Kōshō (crater)

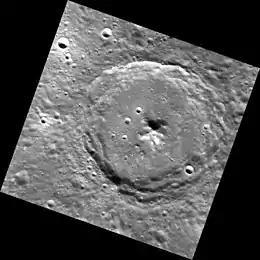
MESSENGER WAC image centered on Kōshō

Kōshō is a crater on Mercury. Its name was adopted by the International Astronomical Union in 1985. Kōshō is named for the Japanese sculptor Kōshō, who lived in the 13th century CE.